Kazakh famine of 1930–1933

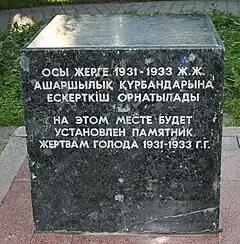
The cube at the site for the future monument for victims of the famine (dated 1931–1933) in the center of Almaty, Kazakhstan. The monument itself was built in 2017.

The Kazakh famine of 1930–1933, also known as the Asharshylyk, was a famine during which approximately 1.5 million people died in the Kazakh Autonomous Socialist Soviet Republic, then part of the Russian Socialist Federative Soviet Republic in the Soviet Union, of whom 1.3 million were ethnic Kazakhs. An estimated 38 to 42 percent of all Kazakhs died, the highest percentage of any ethnic group killed by the Soviet famine of 1930–1933. Other research estimates that as many as 2.3 million died. A committee created by the Kazakhstan parliament chaired by historian Manash Kozybayev concluded that the famine was "a manifestation of the politics of genocide", with 1.75 million victims.